War of the League of the Indies

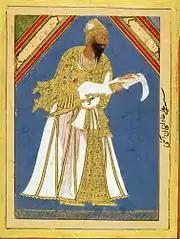
Ali Adil Shah, ruler of Bijapur between 1557 and 1579

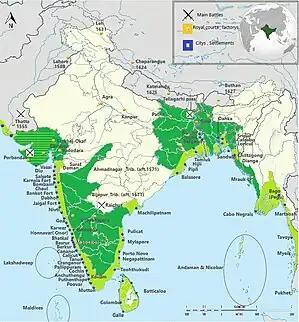
Portuguese presence in India and Bengal Gulf at max extent (16th and 17th century)

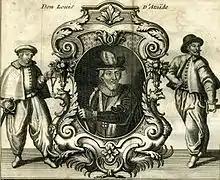
Dom Luís de Ataíde, 3rd Count of Atouguia, 24th Viceroy of Portuguese India between 1568–71 and 1578–81.

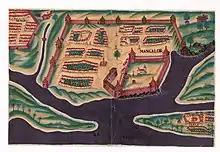
Portuguese fort of Mangalore. The town was protected by a stockade and entrenchments.

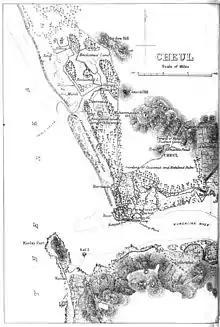
19th century British map of Chaul. The forces of Ahmadnagar were unable to prevent the Portuguese from reinforcing the city by sea.

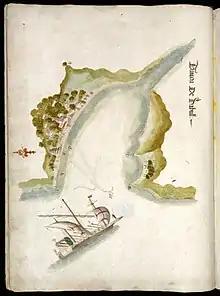
Portuguese bastard galley in Dabul harbour. Galleys were especially suited for naval and amphibious operations along the Indian coast and rivers.

The Portuguese warships were distributed in the river to the East, so as to deny the enemy an avenue of approach to the city along the river banks with their artillery. This way, the only possible way to approach the city would be through a swampy, narrow section to the north, forcing the enemy to bottleneck their forces and become bogged down in the mud.